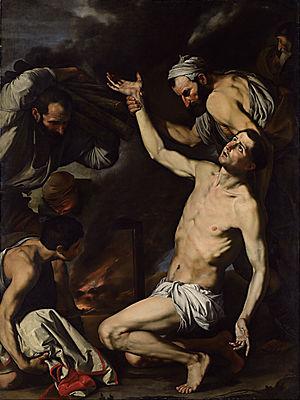
La collection Demidoff, appelée en son temps collection San Donato est l'une des plus célèbres collections d'œuvres d'art du XIXᵉ siècle.